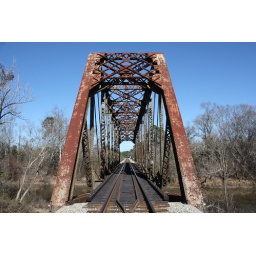
Historic railroad bridge over the Pearl River on the Louisian-Mississippi state line.